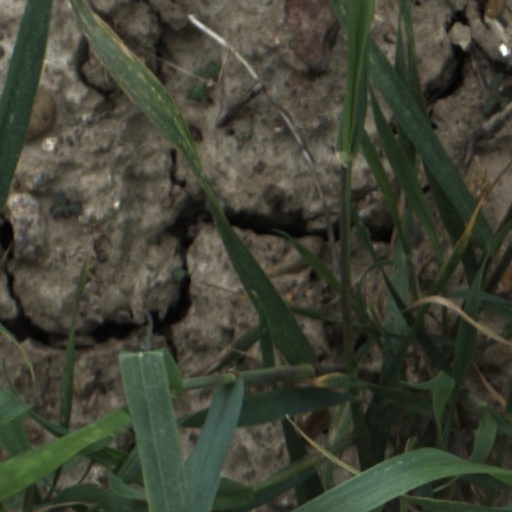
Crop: wheat